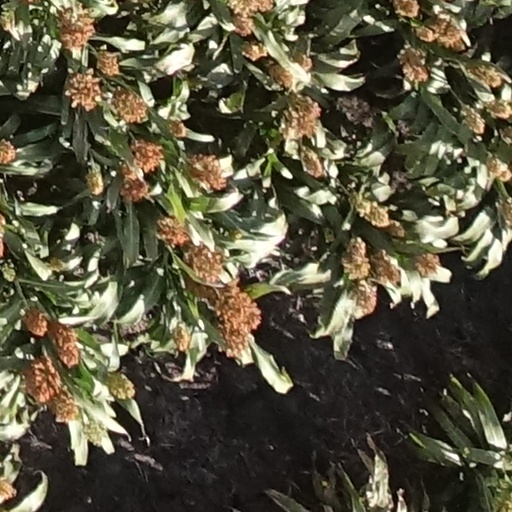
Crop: sorghum